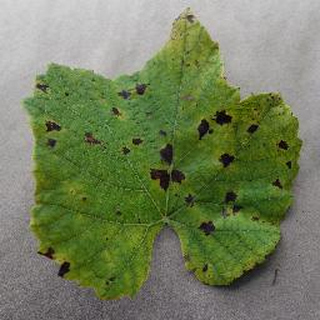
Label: grape_leaf_blight